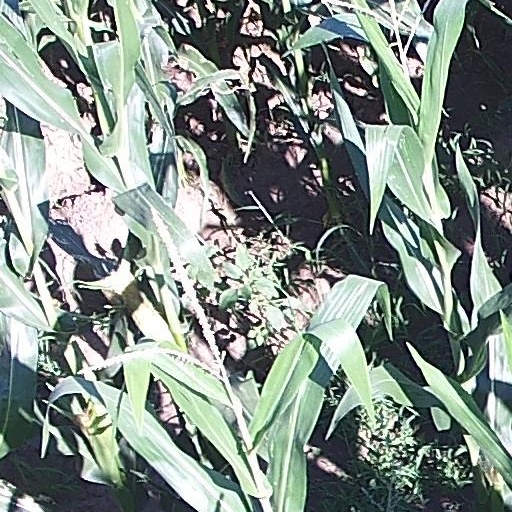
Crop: maize; corn